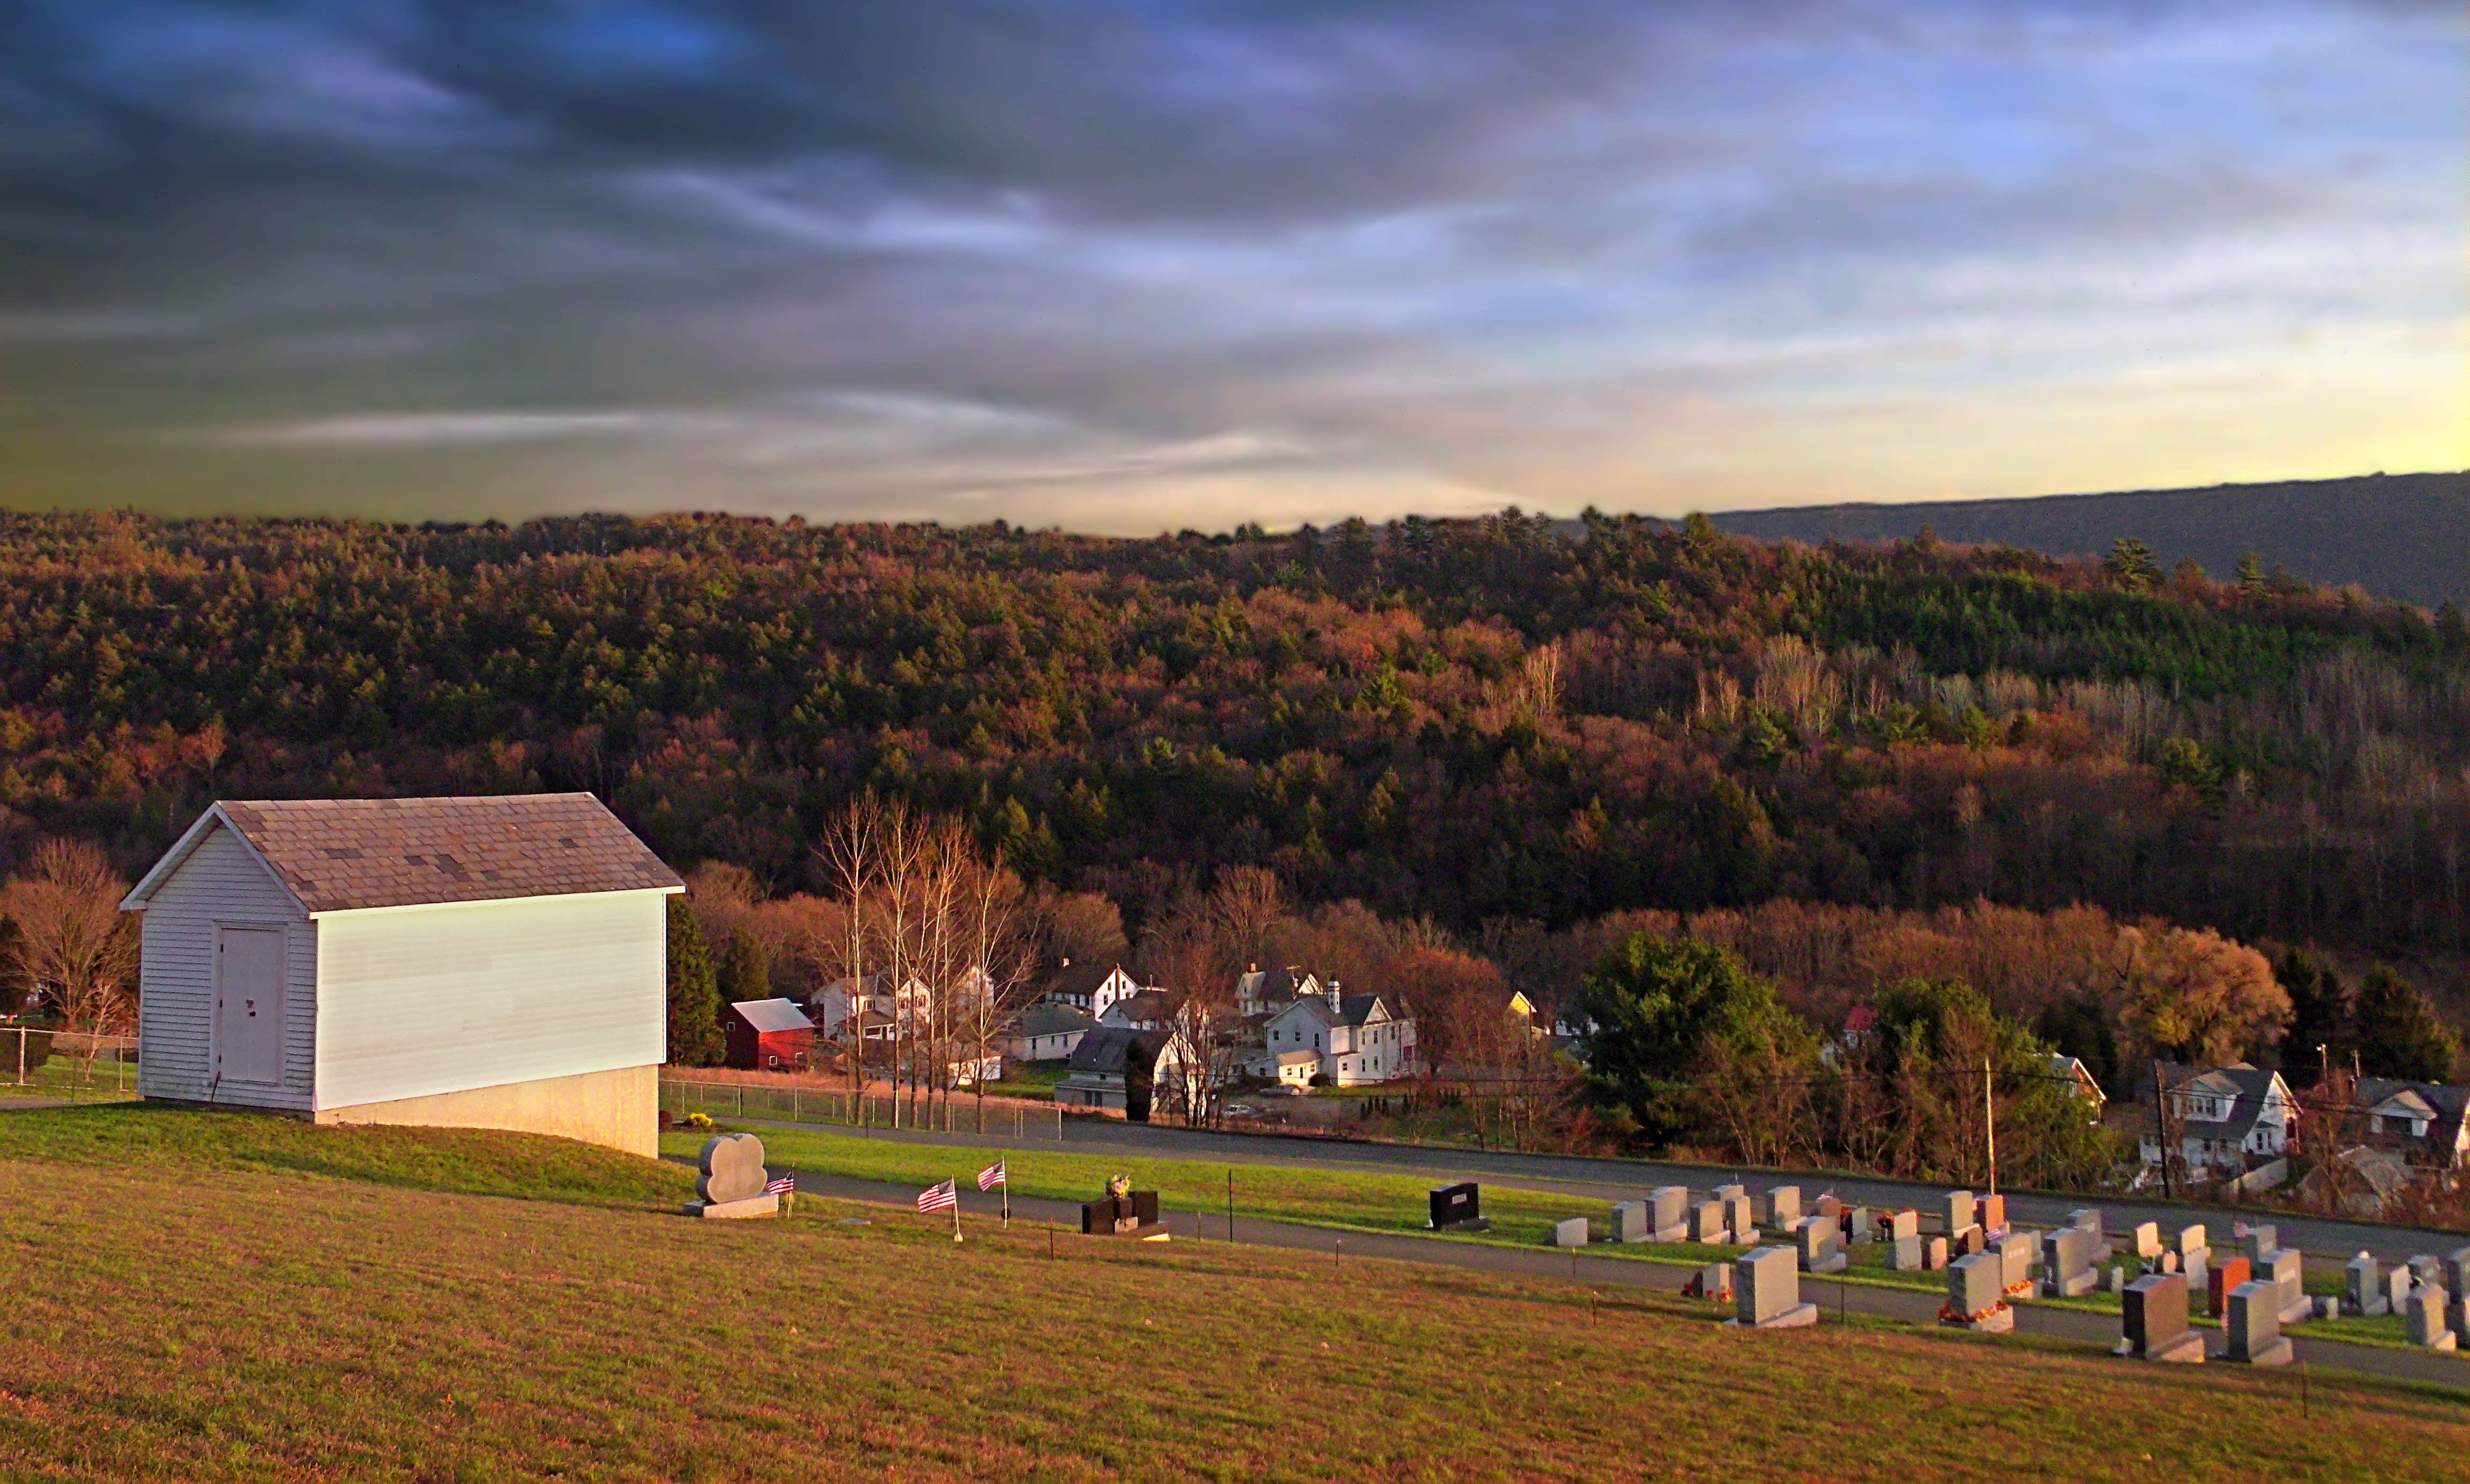
landscape, tree, cloud, sky, field, farm, morning, hill, panorama, dusk, evening, rural, autumn, cemetery, agriculture, plain, hills, creativecommons, clouds, monroecounty, pennsylvania, cirrus, chestnutridge, eldredtownship, cirrostratus, rural area